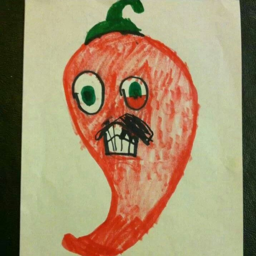
my nephew , draws the chili pepper from plants vs. zombies